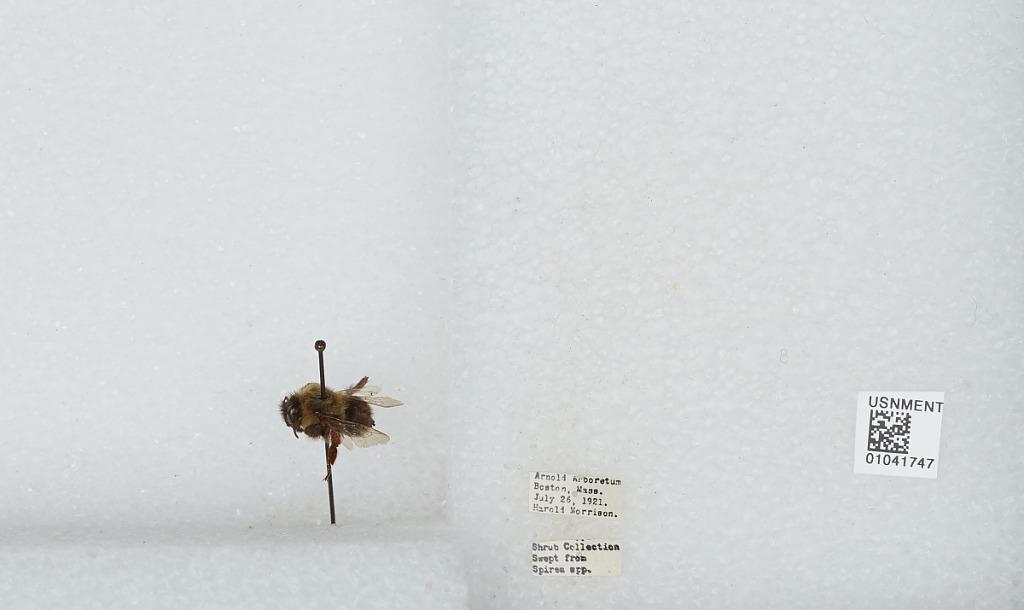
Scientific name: Bombus sp.
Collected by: H. Morrison
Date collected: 1921-7-26
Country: United States
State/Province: Massachusetts
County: Suffolk
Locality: Arnold Arboretum, Boston
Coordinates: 42.2978, -71.1228